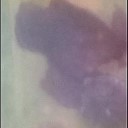
Label: Leaf_rust